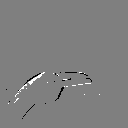
ASL letter: h